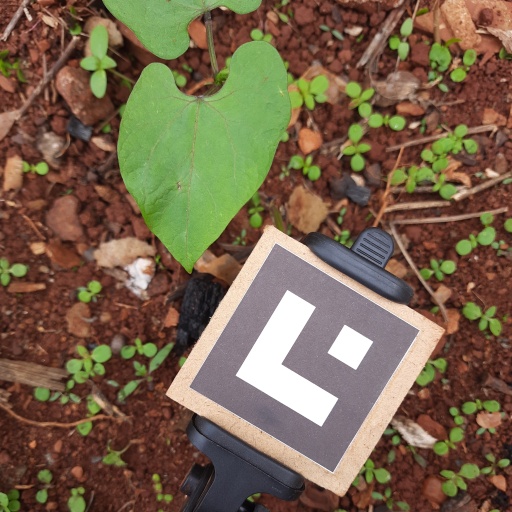
Observations: wavy surface, no eating holes, under cloudy sky